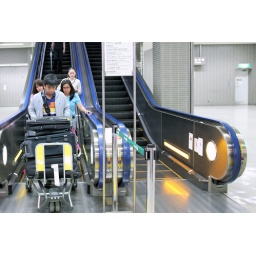
Just a floor below the ticket booth is the train station. Very convenient!